Incisivosaurus

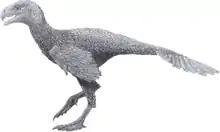
Life restoration of "Incisivosaurus"

However, feather development specialist Richard Prum disputed the above interpretation of the feathers in a November 2010 letter to the journal "Nature". Prum noted that the apparently ribbon-like structure of the juvenile's feathers were consistent with pennaceous feathers in the midst of moulting. In modern birds, new vaned feathers emerge from the feather follicle enclosed in a "pin feather", a solid tube covered in keratin. Usually, the tip of this tube will fall away first, leaving a structure identical to that seen in the fossil. Later, the rest of the sheath falls away when the entire feather has fully developed. Prum also noted, as did Xu and his team, that the structure of the oviraptorosaur feathers is fundamentally different from other prehistoric birds with ribbon-like tail feathers. In those other species, the ribbon portion is formed from a flattened and expanded rachis, or central quill, of the feather, with the feather barbs expanding out at the tip. In the fossil specimen, however, the "ribbon" like portion is the same width as the vaned tip. This is consistent with what is seen in feathers in the process of moulting. Prum concluded that rather than representing an instance of feathers changing in form as the animal aged, this specimen represents the first known fossil evidence of feather moulting.